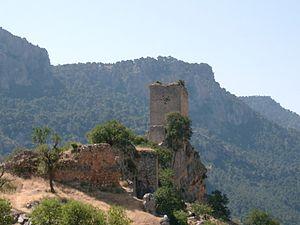
Ferdinand III, ou saint Ferdinand de Castille, est roi de Castille et de Tolède de 1217 à 1252, et roi de Léon et de Galice de 1230 à 1252. Né probablement en 1199 au monastère de Valparaíso, à Peleas de Arriba, Ferdinand III est le fils d'Alphonse IX de León, et de Bérengère de Castille.